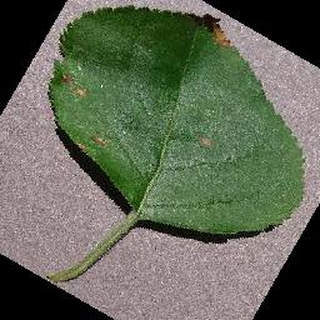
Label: apple_black_rot